Wooden boats of World War II

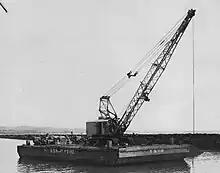
YS-110 with a crawler crane US Navy wooden barge

A number of different types of wood barges were used in the war. A flat bottom Wood Barges could be used in shallow ports or be tow onto beaches. They were low cost to build and could be abandoned after used if needed. With the shortage of steel, a fleet of wood barges was built. Due to the shortage of steel, a fleet of Concrete Barges were also built. To stop hull wood rot, some have copper-sheathed hulls. Martha's Vineyard Ship Building Company in Vineyard Haven, MA built 110-foot wood barges for the US Navy at 250 tons in 1942 (YC-843 to YC-847). YS-110 was an 80-foot wood barge with a 40-foot beam. She had a flat deck and was built in the Pearl Harbor Navy Yard in 1943. YS-88 was a 100-foot wood barge with a 42-foot beam. Built in the Pearl Harbor Navy Yard in 1941.